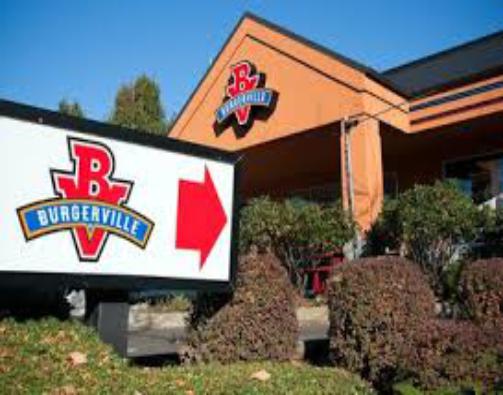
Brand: Burgerville
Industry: Food